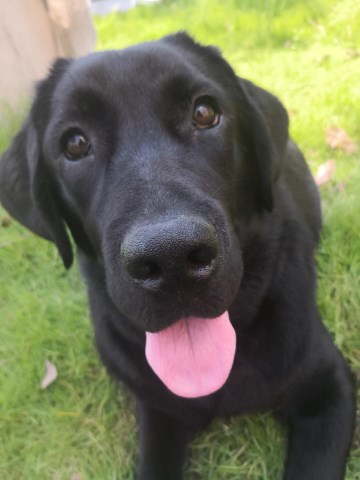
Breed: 3580-n000122-Labrador_retriever